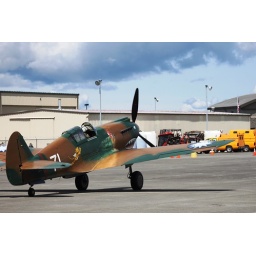
Flying Heritage Collection Fly Day May 22 2010 - Paul Allen's vintage airplane museum, many in flying order